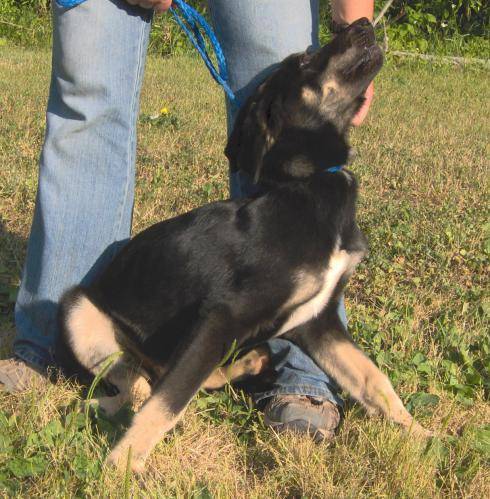
Label: dog